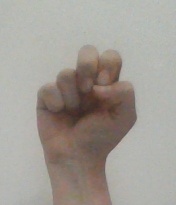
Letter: gaaf